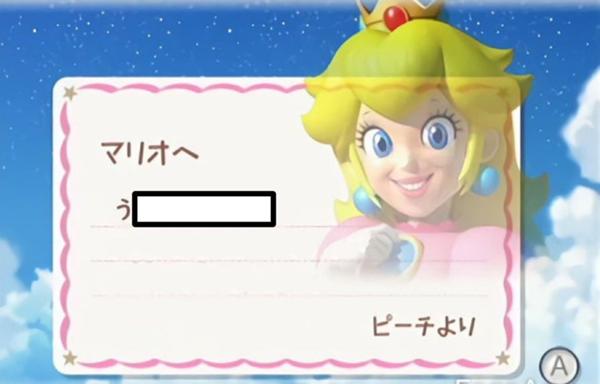
回答: しろに居ます